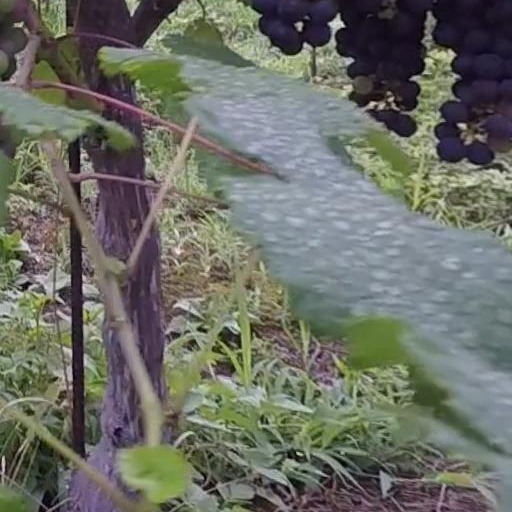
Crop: grape